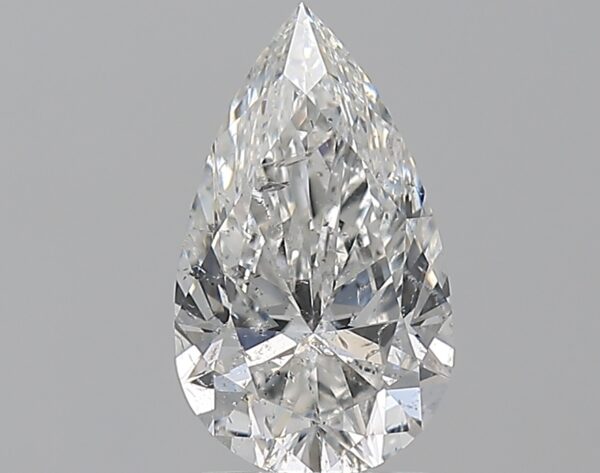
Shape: pear
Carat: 1.5
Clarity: SI2
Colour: G
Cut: EX
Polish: EX
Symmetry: EX
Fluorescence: N
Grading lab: GIA
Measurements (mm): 10.62 x 6.21 x 3.89